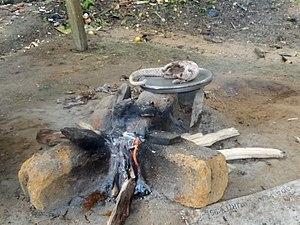
Préparation et cuisson du pangolin au Cameroun (Ngog-Mapubi, région du Centre)
Pangolin à petites écailles ou Pangolin à écailles tricuspides est un mammifère couvert d’écailles kératineuses de la famille des Manidae. C’est un petit pangolin avec un poids au plus de 3 kg et une longueur totale de 1 m. L’espèce est nocturne et semi-arboricole, vivant au sol et dans les arbres. Il chasse la nuit les fourmis qu’il capture avec sa longue langue gluante.